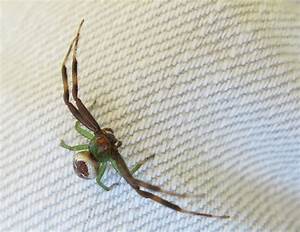
Label: spider